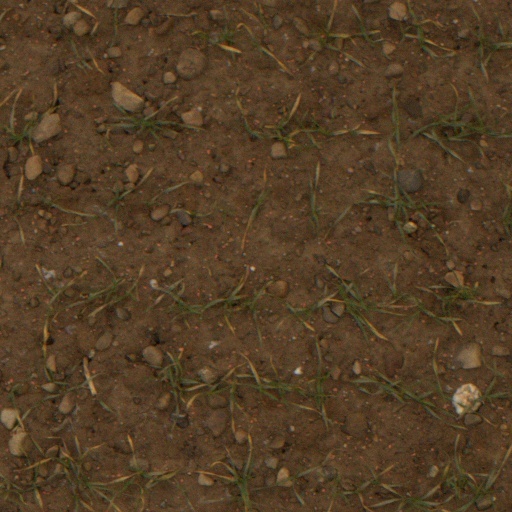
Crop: wheat